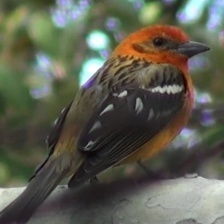
Species: FLAME TANAGER
Scientific name: PIRANGA BIDENTATA